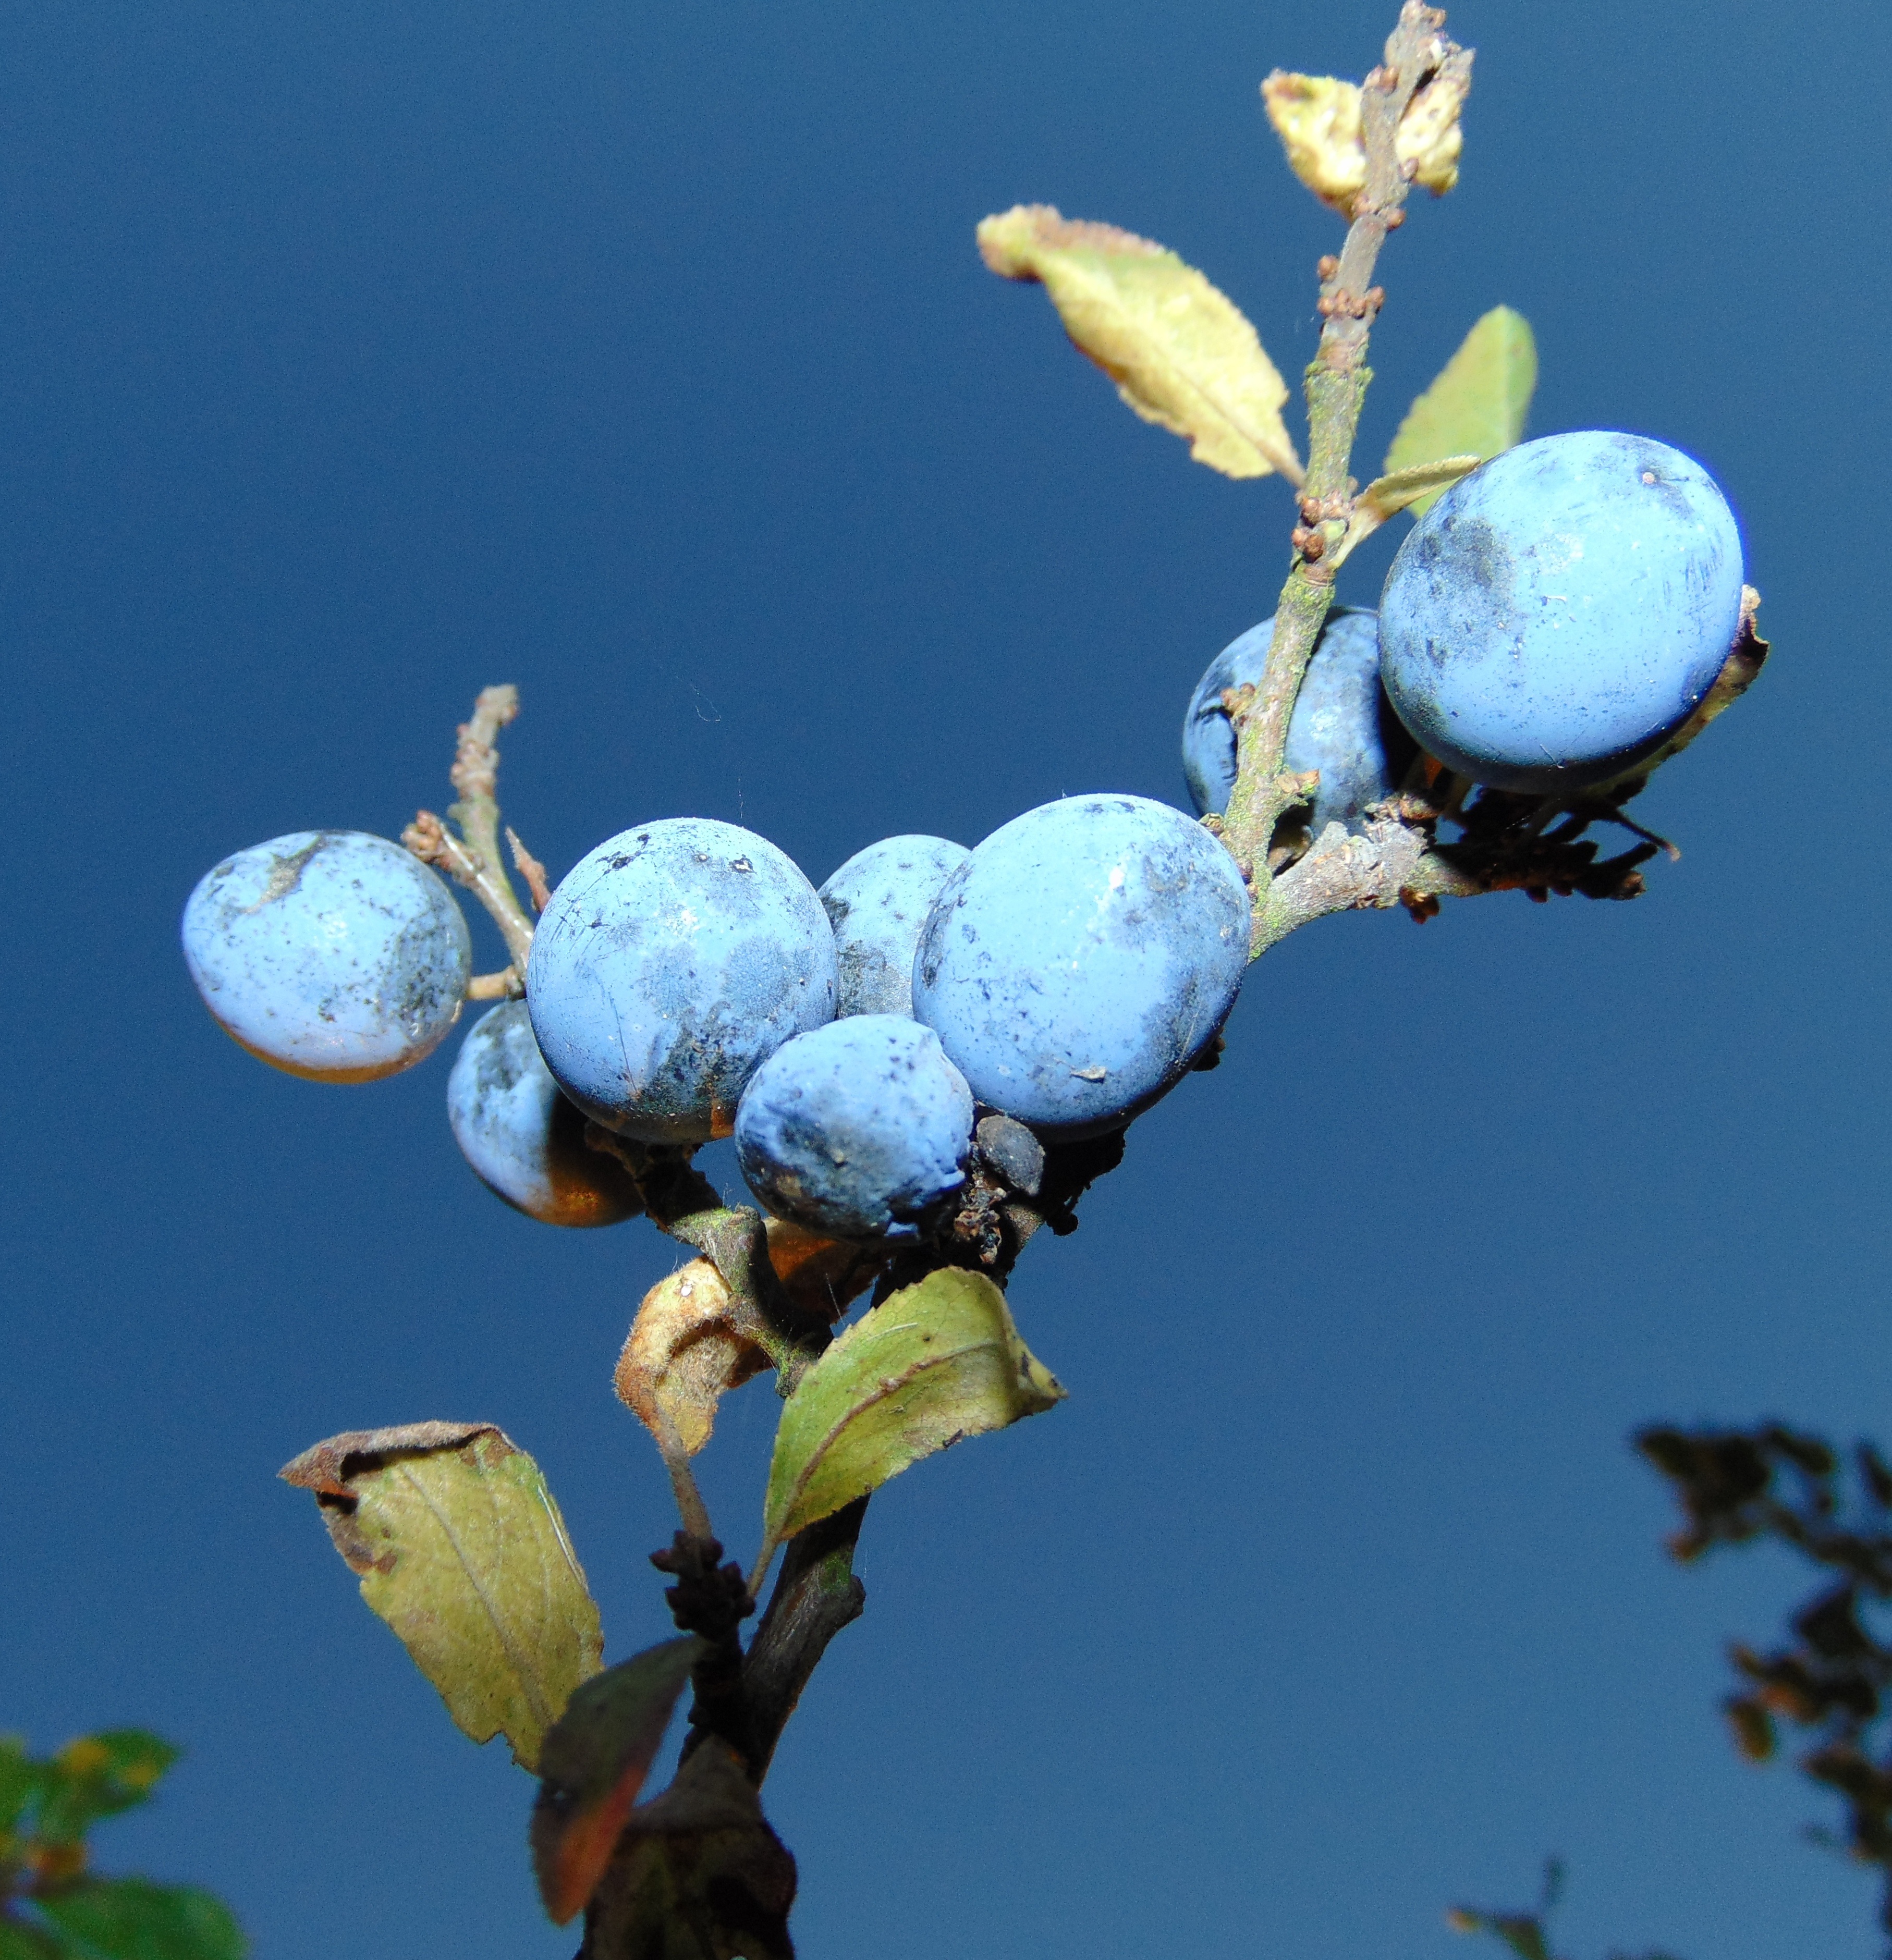
tree, nature, branch, blossom, plant, berry, leaf, flower, evening, food, produce, memory, botany, blue, cemetery, flora, leaves, transience, berries, shrub, hope, mourning, farewell, macro photography, flowering plant, land plant